Contarinia virginianiae

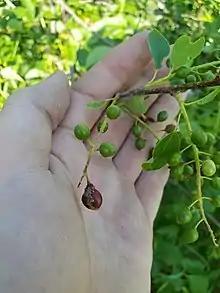
Chokecherry gall midge infected fruit later stage

Tiny yellowish-orange maggots feed on the developing fruit. As feeding continues, the developing fruit becomes enlarged (gall). The gall is the enlarged fruit, which is pear-shaped and hollow. There may be a combination of normal berries and galls on the same fruit cluster. Initially the gall is green in colour but changes to red as it develops. Eventually the seed aborts. Larval feeding continues until late July, when the larvae drops out of the gall to the ground to pupate. The hollow, damaged fruit will often drop off before the berries are ripe.